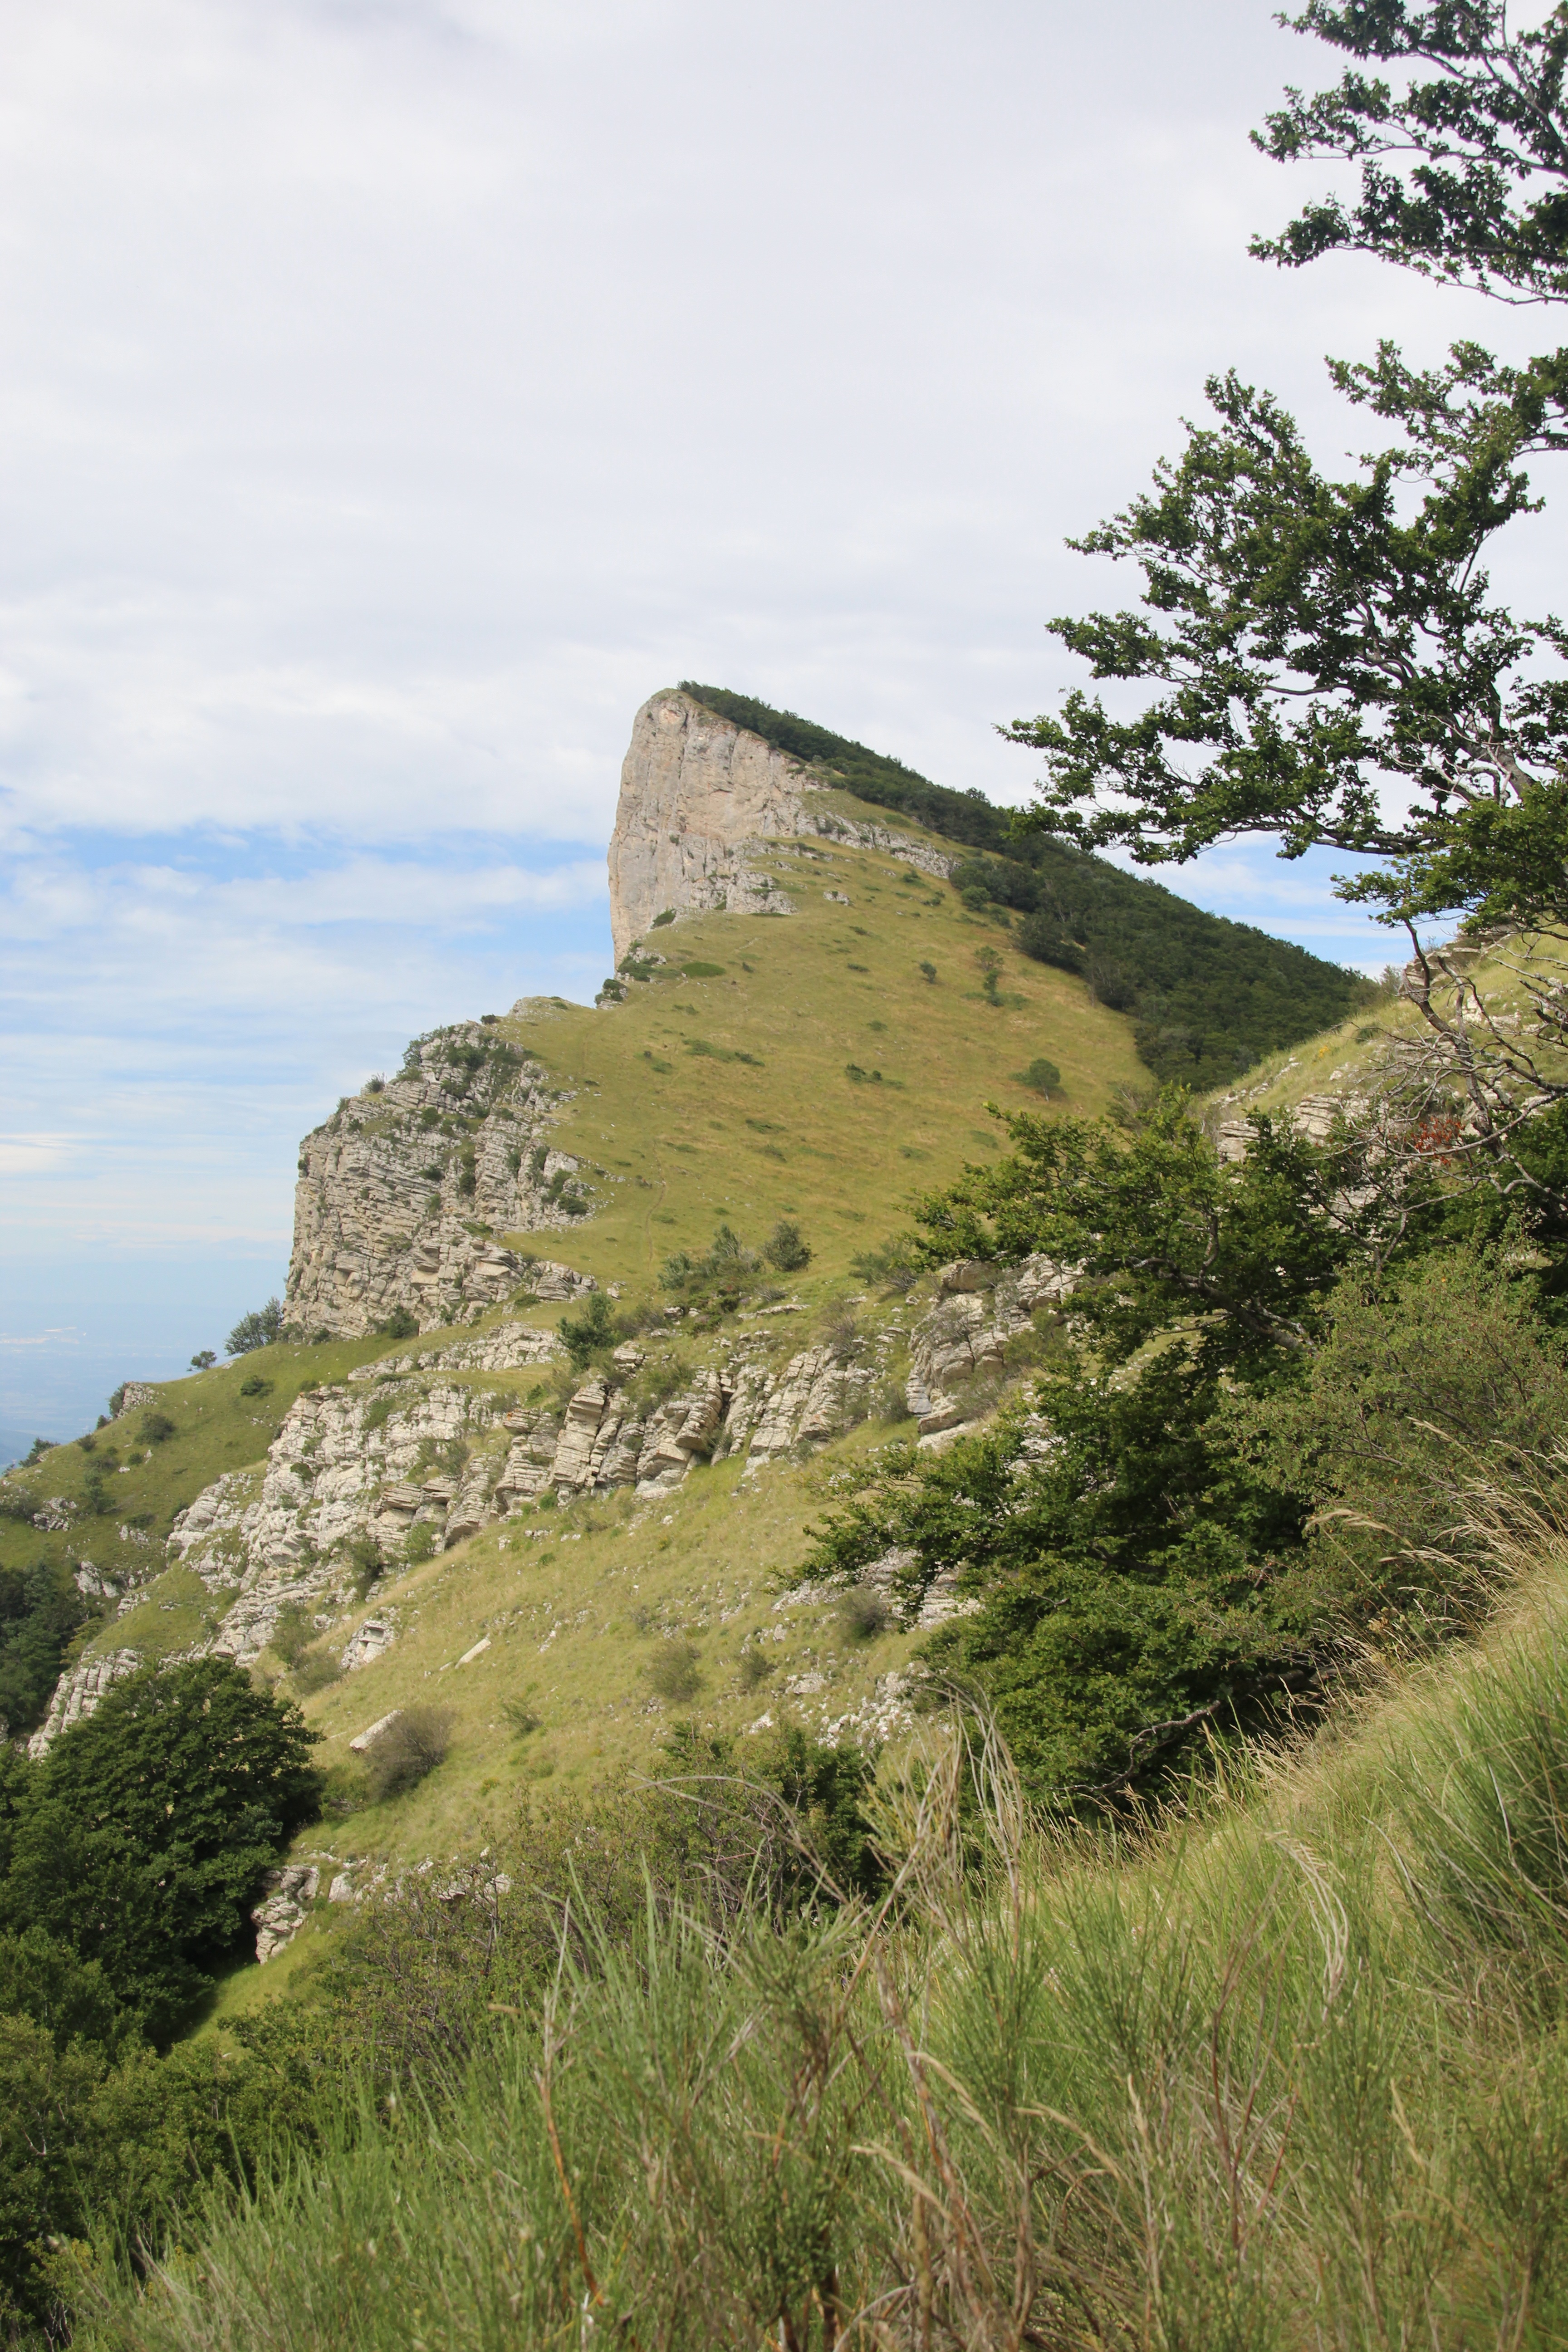
landscape, coast, nature, rock, walking, mountain, air, hill, mountain range, cliff, highland, terrain, ridge, clouds, geology, mountains, plateau, fell, ecosystem, mountainous landforms